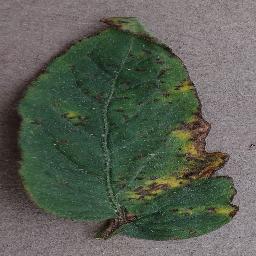
Label: Tomato___Bacterial_spot